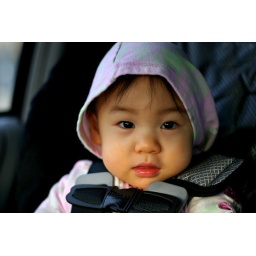
megan in the car seat